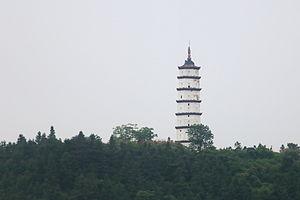
Le xian de Nancheng est un district administratif de la province du Jiangxi en Chine. Il est placé sous la juridiction de la ville-préfecture de Fuzhou.